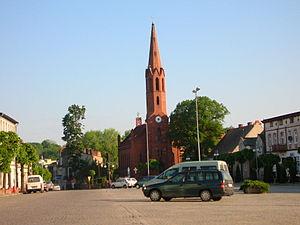
Wyrzysk est une ville de Pologne, située dans la voïvodie de Grande-Pologne. Elle est le chef-lieu de la gmina de Wyrzysk, dans le powiat de Piła.